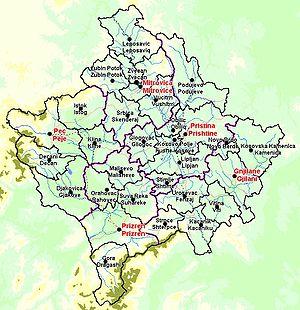
Le Kosovo, en forme longue la république du Kosovo, également appelé officiellement par les autorités serbes Kosovo-et-Métochie, est un territoire au statut contesté situé en Europe du Sud, plus particulièrement dans les Balkans et en ex-Yougoslavie.
La politique du Kosovo, un territoire disputé reconnu par 93 des 193 pays membres de l'Organisation des Nations Unies en tant que de facto état indépendant, situé de jure au sein de la Serbie, prend la forme d'une République démocratique parlementaire. Le Président est le Chef d'État et le Premier ministre le Chef du gouvernement. Les élections parlementaires ont lieu tous les quatre ans, la plus récente a eu lieu en 2017.